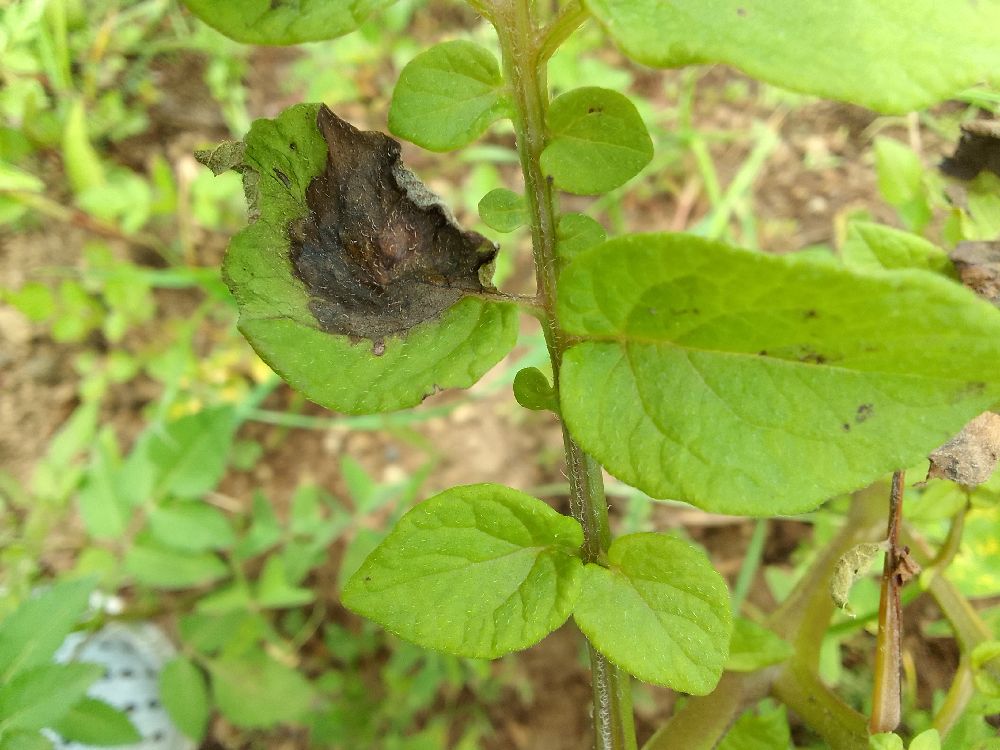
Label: Late blight